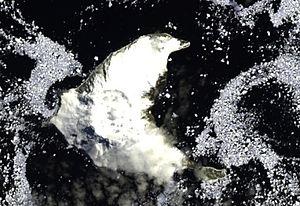
L'île Thule est l'une des îles les plus australes des îles Sandwich du Sud, proche de l'île Cook et de l'île Bellingshausen.